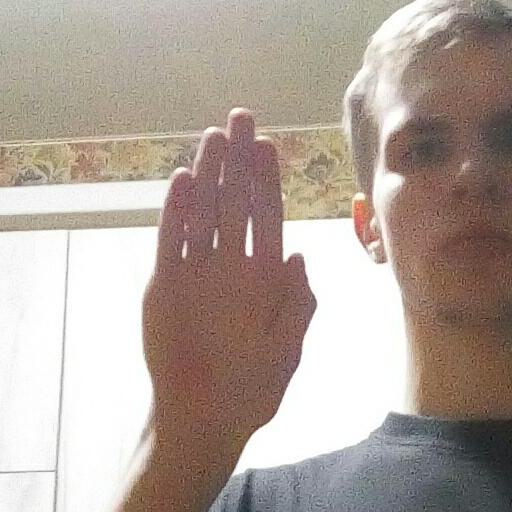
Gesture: stop